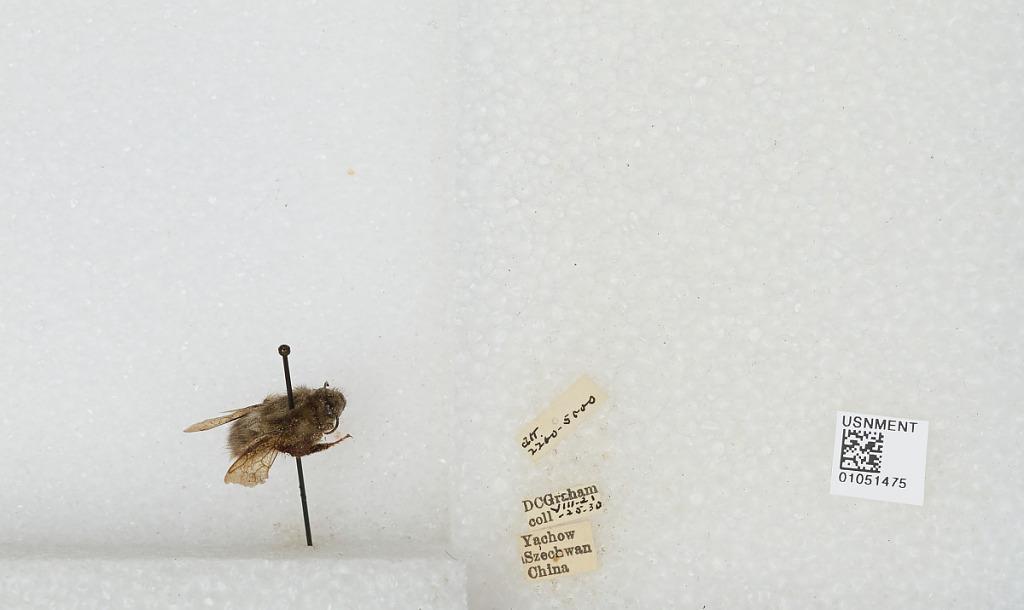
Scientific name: Bombus sp.
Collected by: D. Graham
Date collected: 1930-8-21
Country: China
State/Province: Sichuan
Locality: Yucheng